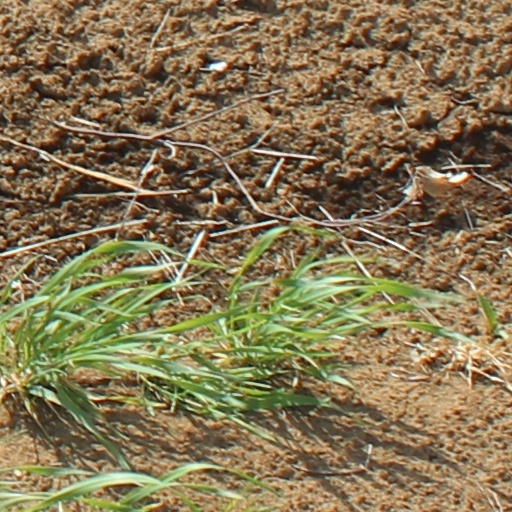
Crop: wheat